VERITAS

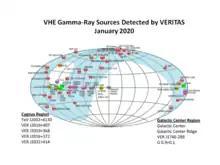
VERITAS Catalog of very high energy gamma-ray sources (as of January 2020)

As of 2020, VERITAS research had led to 58 Ph.D.'s and more than 100 peer-reviewed publications. As shown in the figure, VERITAS has detected 63 astrophysical sources of very high energy gamma rays (as of January 2020). The first VERITAS source catalog had only six sources.